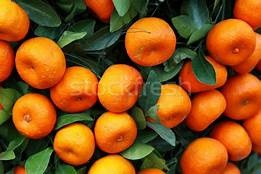
Label: mandarine